Piece of Me

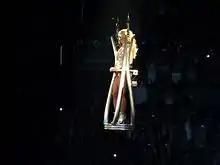
A blond female performer floating in a silver platform above the audience. She is wearing a silver outfit and a white mask.

"Piece of Me" received widespread acclaim from music critics, most of whom considered it the standout track from "Blackout". Alex Fletcher of Digital Spy gave "Piece of Me" four stars, calling it "a two fingered-salute to the media hounds and an electro-thudding cry of defiance, warning us that this popstrel is not for turning. [The opening line] poops from a great height on anything Lily Allen has ever penned and reveals that it's been Spears who's been laughing hardest during her year of zany media antics". Peter Robinson of "The Observer" and Margeaux Watson of "Entertainment Weekly" named "Piece of Me" one of the standout tracks of the album. Dennis Lim of "Blender" called it one of the best tracks of "Blackout" along with "Gimme More". Laura Herbert of BBC News said that the song is "without doubt the best track on the whole album. [...] It's a masterpiece." Kelefa Sanneh of "The New York Times" said "[Bloodshy & Avant] evoke the horror, the exhilaration and (finally) the boredom of [Spears's] overexamined life. It’s brilliant".